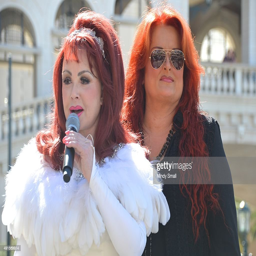
country artists arrive to launch their - show residency .